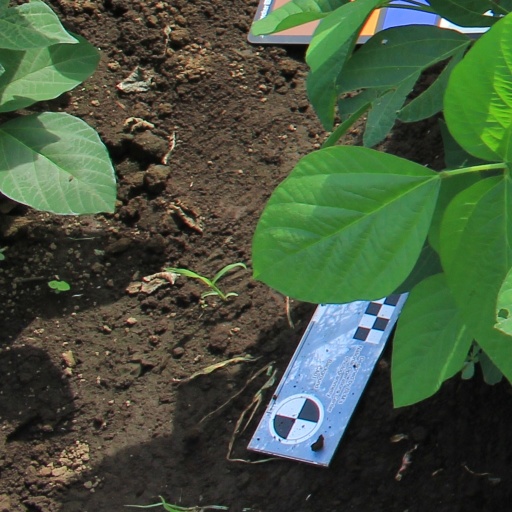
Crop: soybean